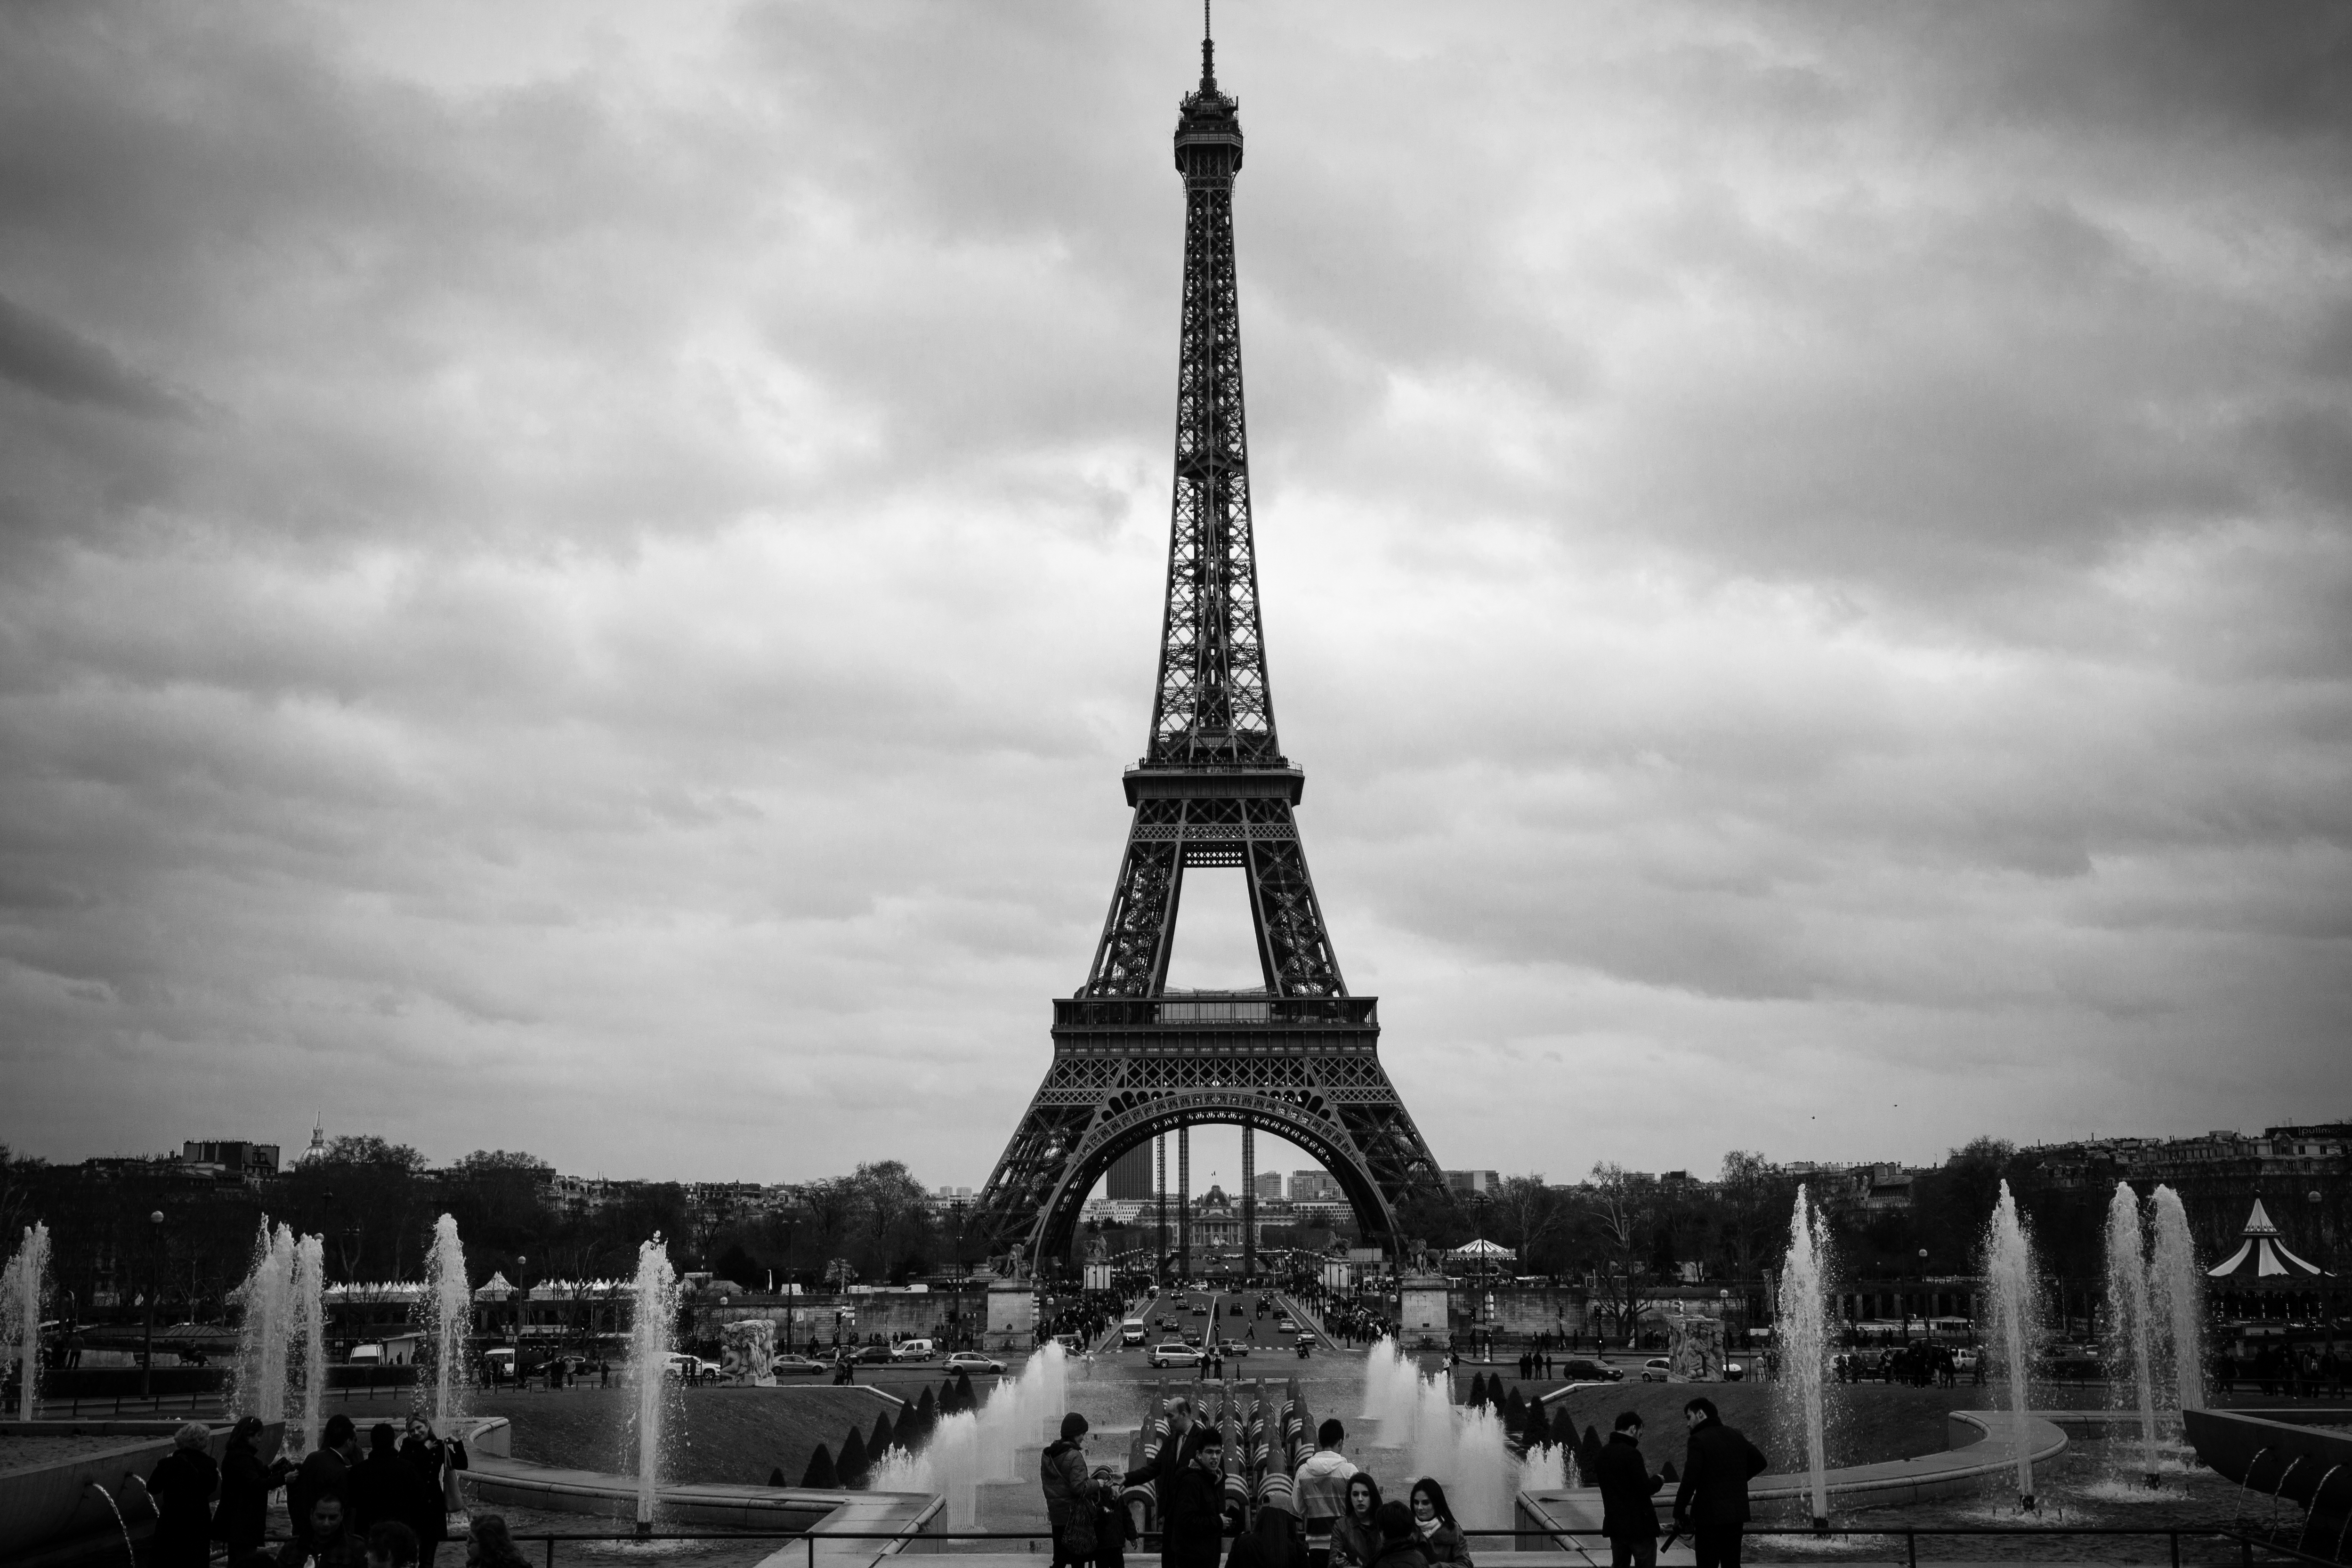
cloud, black and white, sky, skyline, city, paris, skyscraper, monument, cityscape, statue, tower, landmark, monochrome, tower block, eosm, tour, palais, eiffel, trocadero, chaillot, spire, metropolis, urban area, monochrome photography